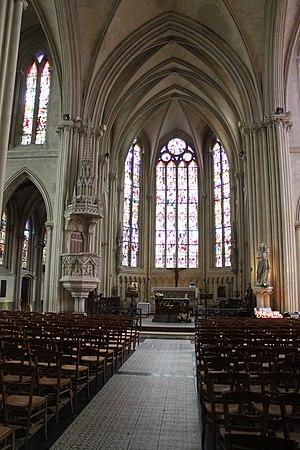
Vue intérieure de l'église Saint Martin
L'église Saint-Martin est une église catholique située à Villers-sur-Mer, en France. Elle est dédiée à saint Martin, apôtre des Gaules, et dépend du diocèse de Bayeux et Lisieux.